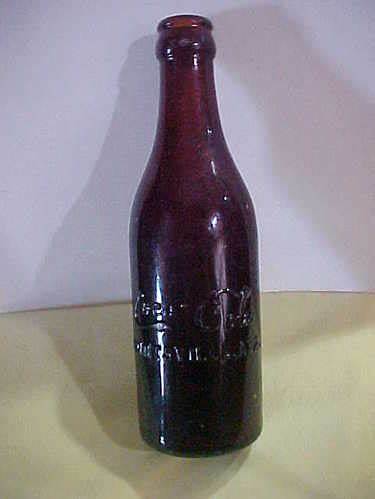
Waste category: glass